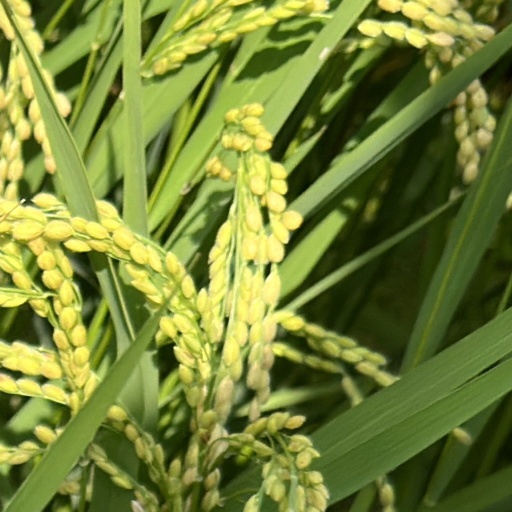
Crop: rice